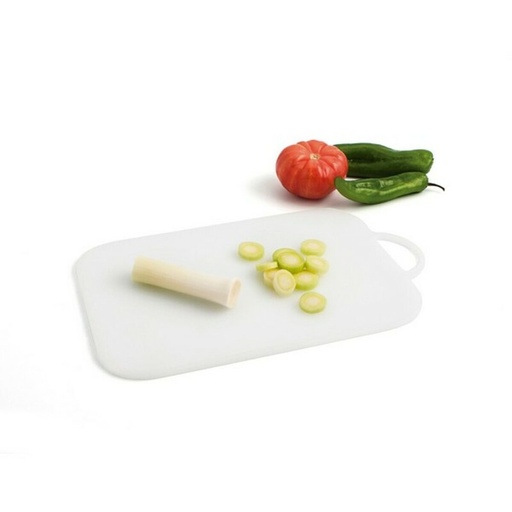
Leikkuulauta Quid Renova Valkoinen Muovinen
Brand: Quid
Jos haluat pitää kotisi viimeisen päälle kunnossa ja hankkia viimeisimmät elämääsi helpottavat tuotteemme, osta Leikkuulauta Quid Renova Valkoinen Muovinen parhaaseen hintaan. Väri: Valkoinen Materiaali: Muovinen Ominaisuudet: Konepesun ja kestävä Hygieeninen. General Product Safety Regulations information: SOLER HISPANIA S.L.U. AVDA. DEL PLASTIC 17, OLLERIA, VALENCIA (SPAIN) 46850 - Olleria +34962208151 info@solerhispania.com https://www.solerhispania.com
Category: Home & Garden > Kitchen & Dining > Kitchen Tools & Utensils > Cutting Boards